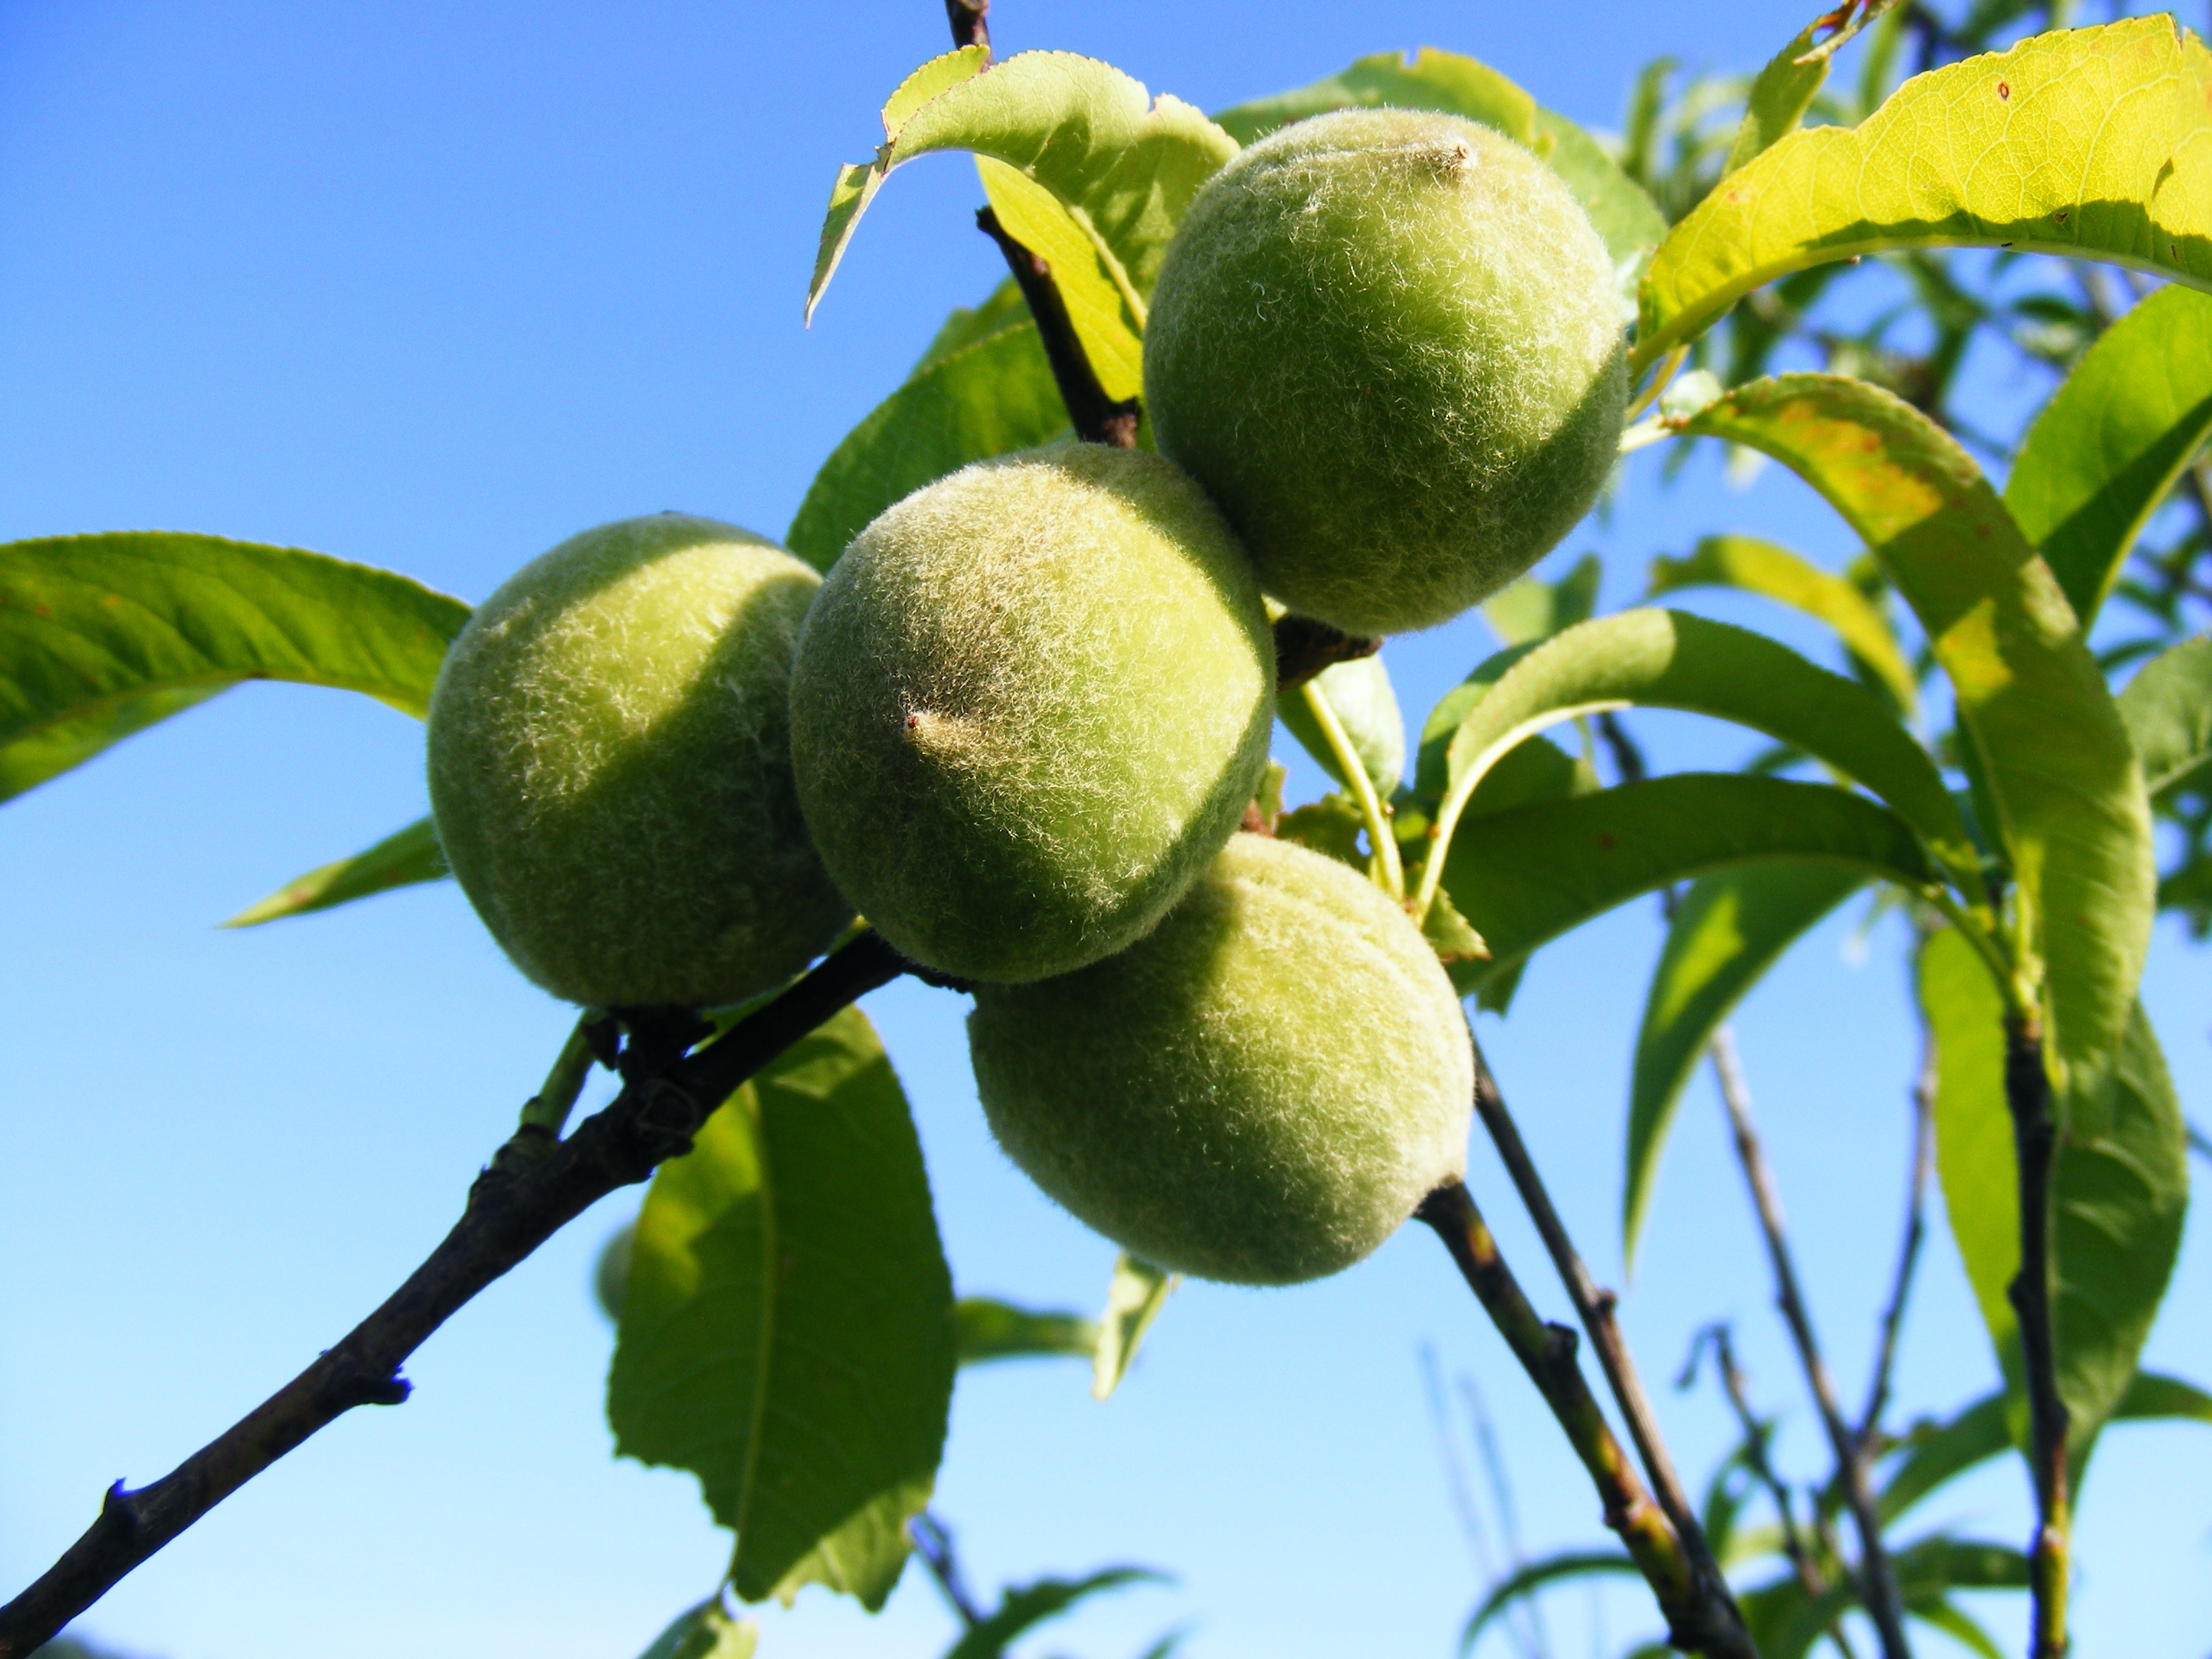
tree, branch, plant, sky, fruit, flower, food, green, produce, fresh, vitamin, leaves, peach, prunus, persica, organic, citrus, flowering plant, bitter orange, unripe, land plant